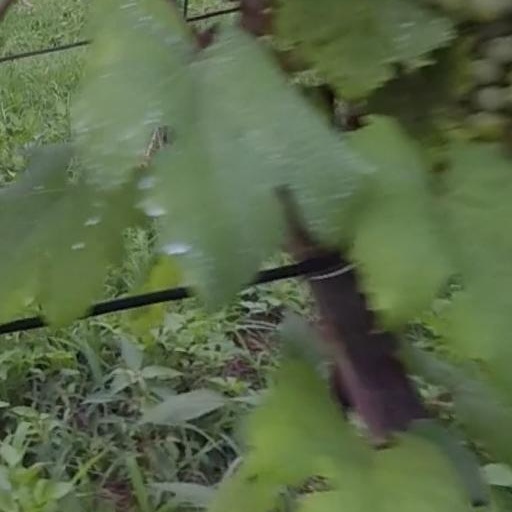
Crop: grape